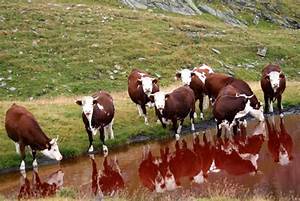
Label: cow